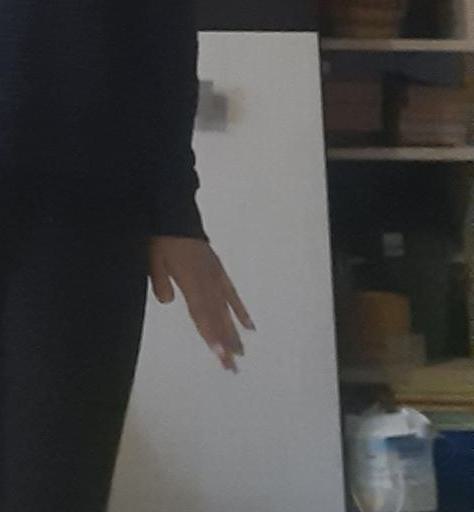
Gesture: no_gesture